Archibald Murphey

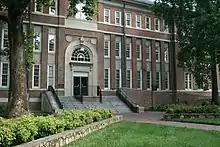
Murphey Hall at UNC

Murphey did not succeed in accomplishing his major goals. He never completed his state history, but his associated papers are held by universities: the first volume by Harvard University and the second volume by the University of Virginia. Later historians have used these extensively. Murphey's financial problems became more severe, and in 1829 he was jailed for 20 days in Greensboro, North Carolina because of debts.